Pink fairy armadillo

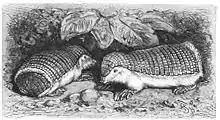
Illustration by Friedrich Specht

As a subterranean dweller, the armadillo is forced to leave its burrows when heavy storms roll in due to the threat of drowning and the risk of wetting its fur. If its fur is wet, the armadillo cannot properly thermoregulate and could experience hypothermia during night hours. Once above ground during a rainstorm, the armadillo is vulnerable to an array of predators. Domestic dogs have greatly preyed on these armadillos. Even their underground homes are not completely safe: Fairy armadillos are preyed upon in their burrows by domestic dogs and cats as well as wild boars.